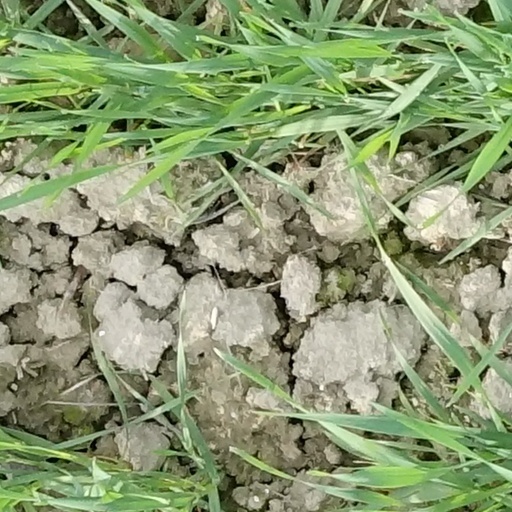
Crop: wheat